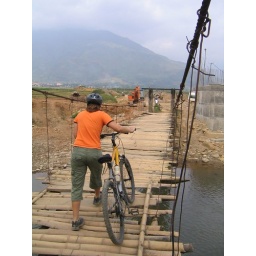
Lori walking her bike over the ...um well-structured bridge